Germline

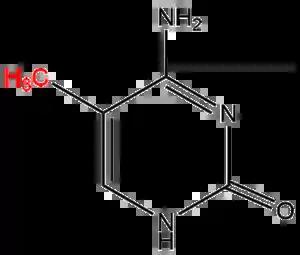
5 methylcytosine methyl highlight. The image shows a cytosine single ring base and a methyl group added on to the 5 carbon. In mammals, DNA methylation occurs almost exclusively at a cytosine that is followed by a guanine.

Epigenetic alterations of DNA include modifications that affect gene expression, but are not caused by changes in the sequence of bases in DNA. A well-studied example of such an alteration is the methylation of DNA cytosine to form 5-methylcytosine. This usually occurs in the DNA sequence CpG, changing the DNA at the CpG site from CpG to 5-mCpG. Methylation of cytosines in CpG sites in promoter regions of genes can reduce or silence gene expression. About 28 million CpG dinucleotides occur in the human genome, and about 24 million CpG sites in the mouse genome (which is 86% as large as the human genome). In most tissues of mammals, on average, 70% to 80% of CpG cytosines are methylated (forming 5-mCpG).